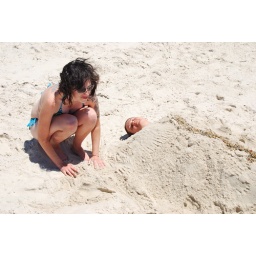
buried jill. she had to take her suit off in the water to get all the sand out.